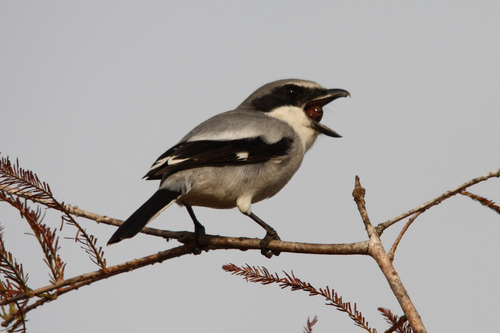
this small grey and black bird has black legs and a black beak.
this is a gray bird with a white throat, black primaries and rectrices, and a black patch across eye.
a small bird with a gray body, black wings and rectrices, and small hooked bill.
the small, gray bird has a white chest with a black tail, face, wings, and feet. the black beak is short.
this bird is grey with black on its tail and has a long, pointy beak.
this small bird has a grey body and head, with black wings and around the eyes, and also a white chest.
this small bird has a relatively big head compared to its body with a white throat.
the bird has a small black bill that is curved and a white throat.
this bird is black white and gray in color, with a curved black beak.
this bird has wings that are grey and has a black bill
Species: Loggerhead Shrike